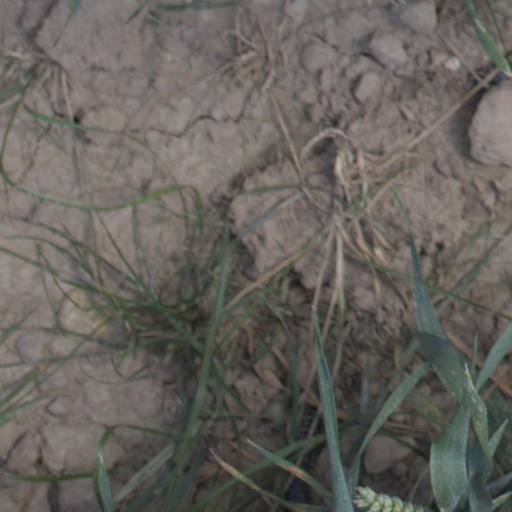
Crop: wheat